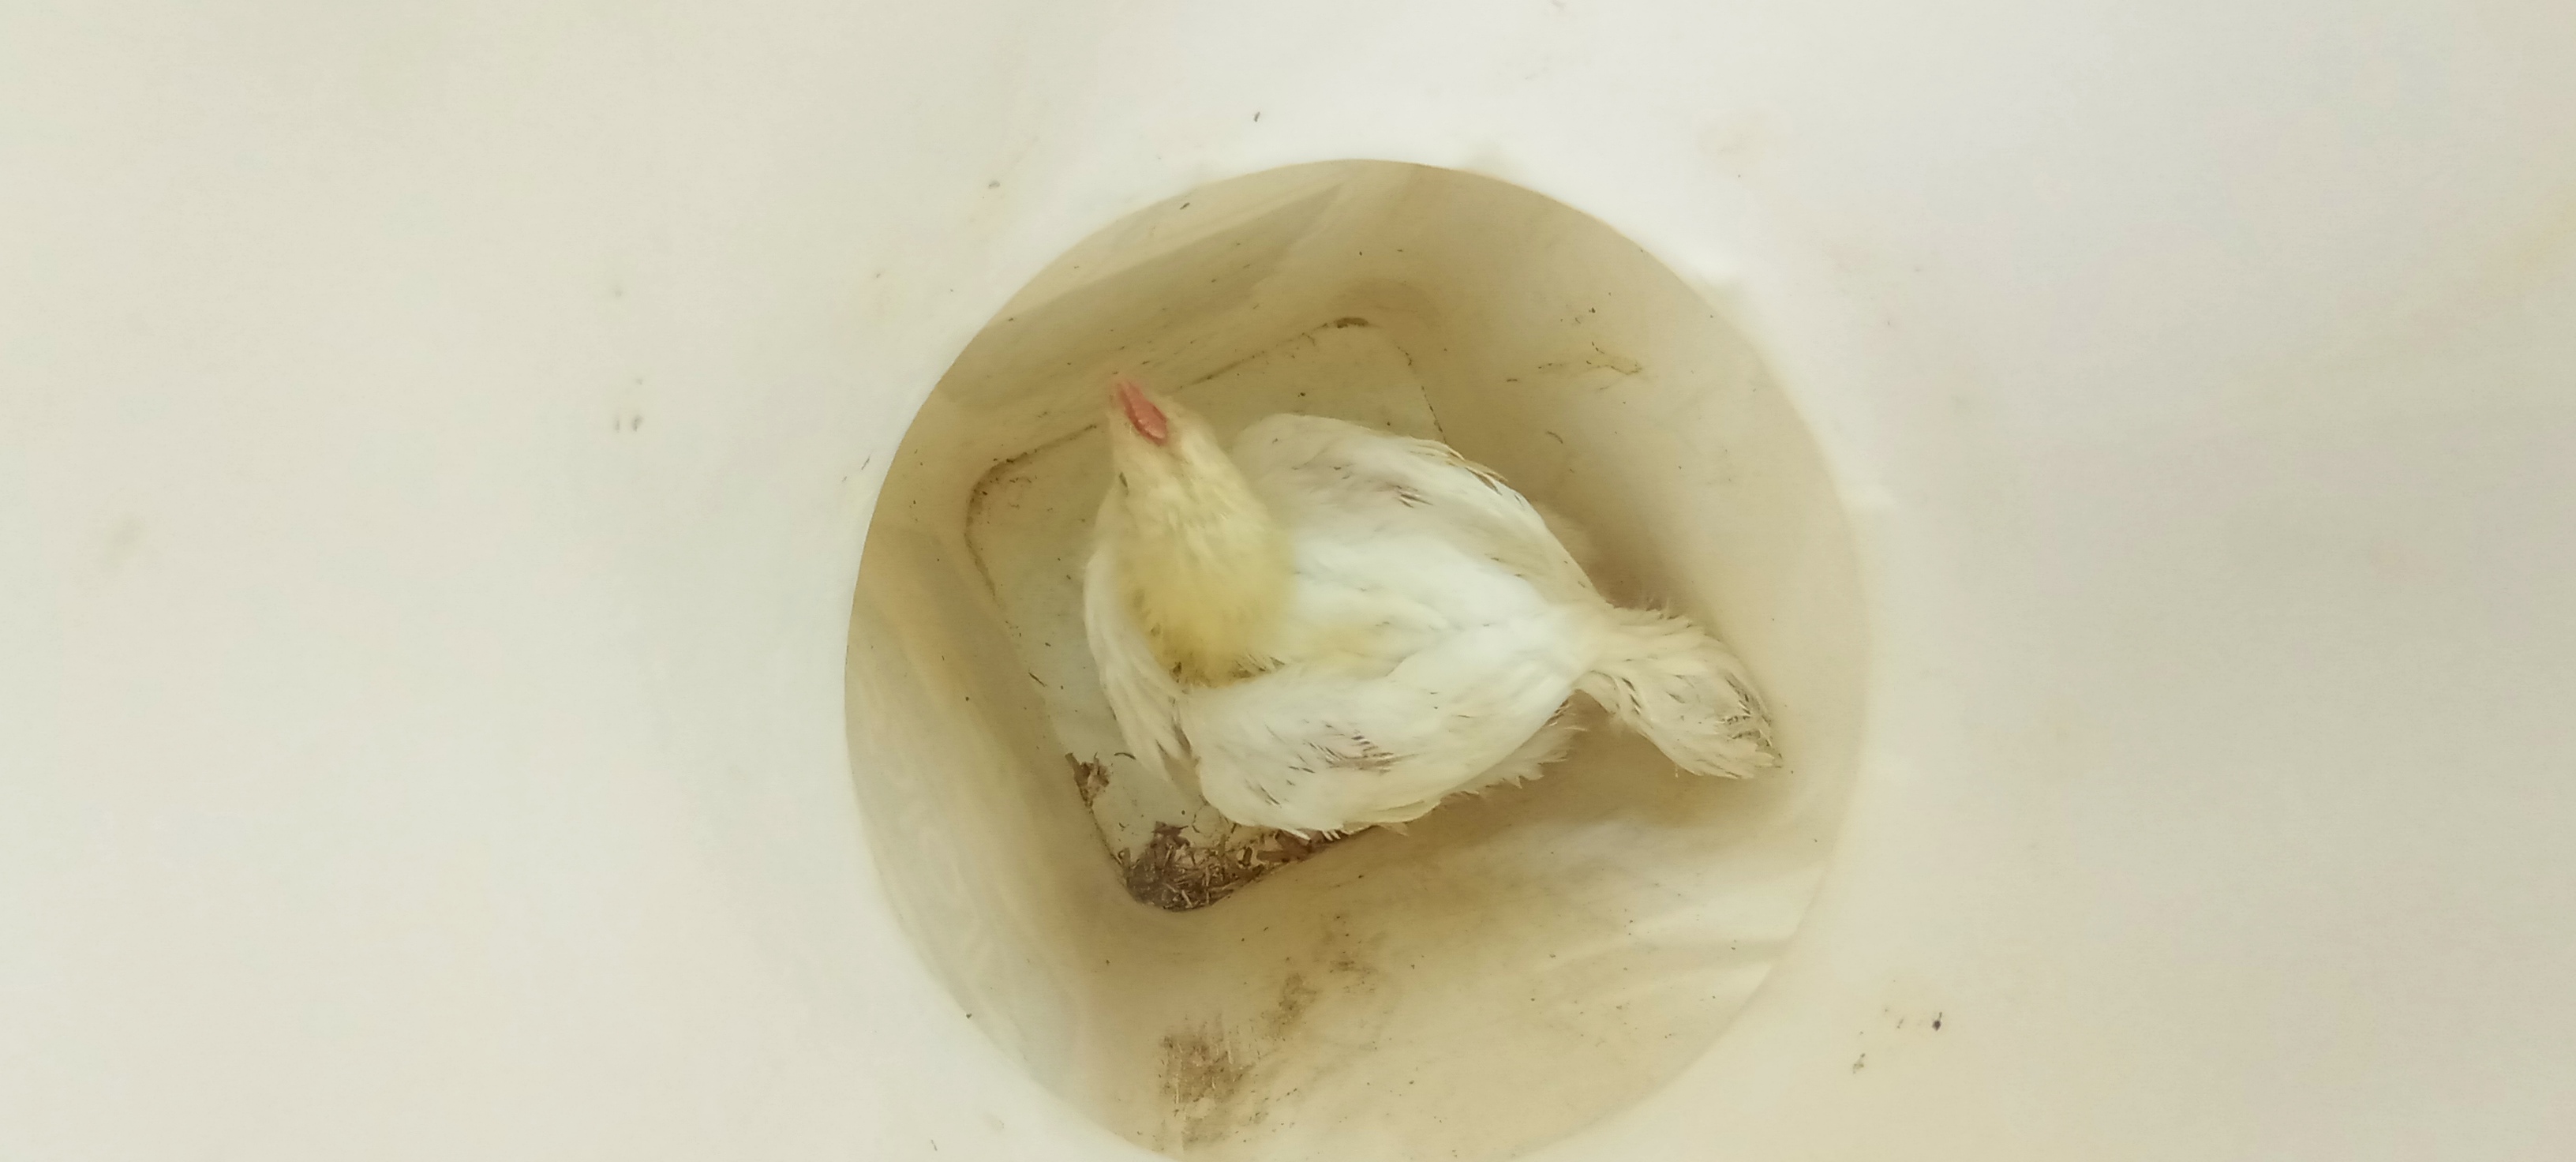
Weight: 1249 g